Kenneth MacLeish

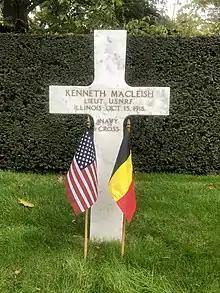
Lieutenant Kenneth MacLeish's headstone at the Flanders Field American Cemetery.

He was posthumously awarded the Navy Cross for his actions. His citation reads, "The Navy Cross is awarded to Lieutenant Kenneth MacLeish, U.S. Navy, for distinguished and heroic service as a pilot attached to the U. S. Naval Aviation Force in the war zone. Lieutenant MacLeish took part in operations against the enemy forces on land and was shot down and killed in the drive in Flanders during October, 1918." The destroyer USS "MacLeish" (DD-220) was named for him. Kenneth MacLeish's sister, Ishbel, went to Philadelphia at the request of Josephus Daniels, Secretary of the Navy, on 18 December 1919 and sponsored the ship at the launching.